Elias de Asshebournham

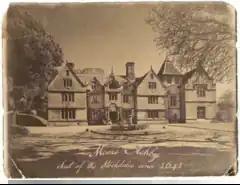
Mears Ashby Hall: Elias lived at Mears Ashby for some years

He spent some time in the household of John Hotham, Bishop of Ely, whose early career was spent in Ireland. He accompanied Hotham to the Papal Court at Avignon in 1316, the mission being concerned largely with Irish Church affairs. He later became a royal servant, and was described as "the King's yeoman": he visited Ireland on the King's business in 1326, apparently in connection with the charges of corruption then pending against Alexander de Bicknor, the Archbishop of Dublin, and Walter de Islip, the Lord Treasurer of Ireland. He received recognition for his own and his father's services to the Crown and was later knighted. He became Seneschal of Swords and Finglas, and Marshal of the eyre of County Meath.